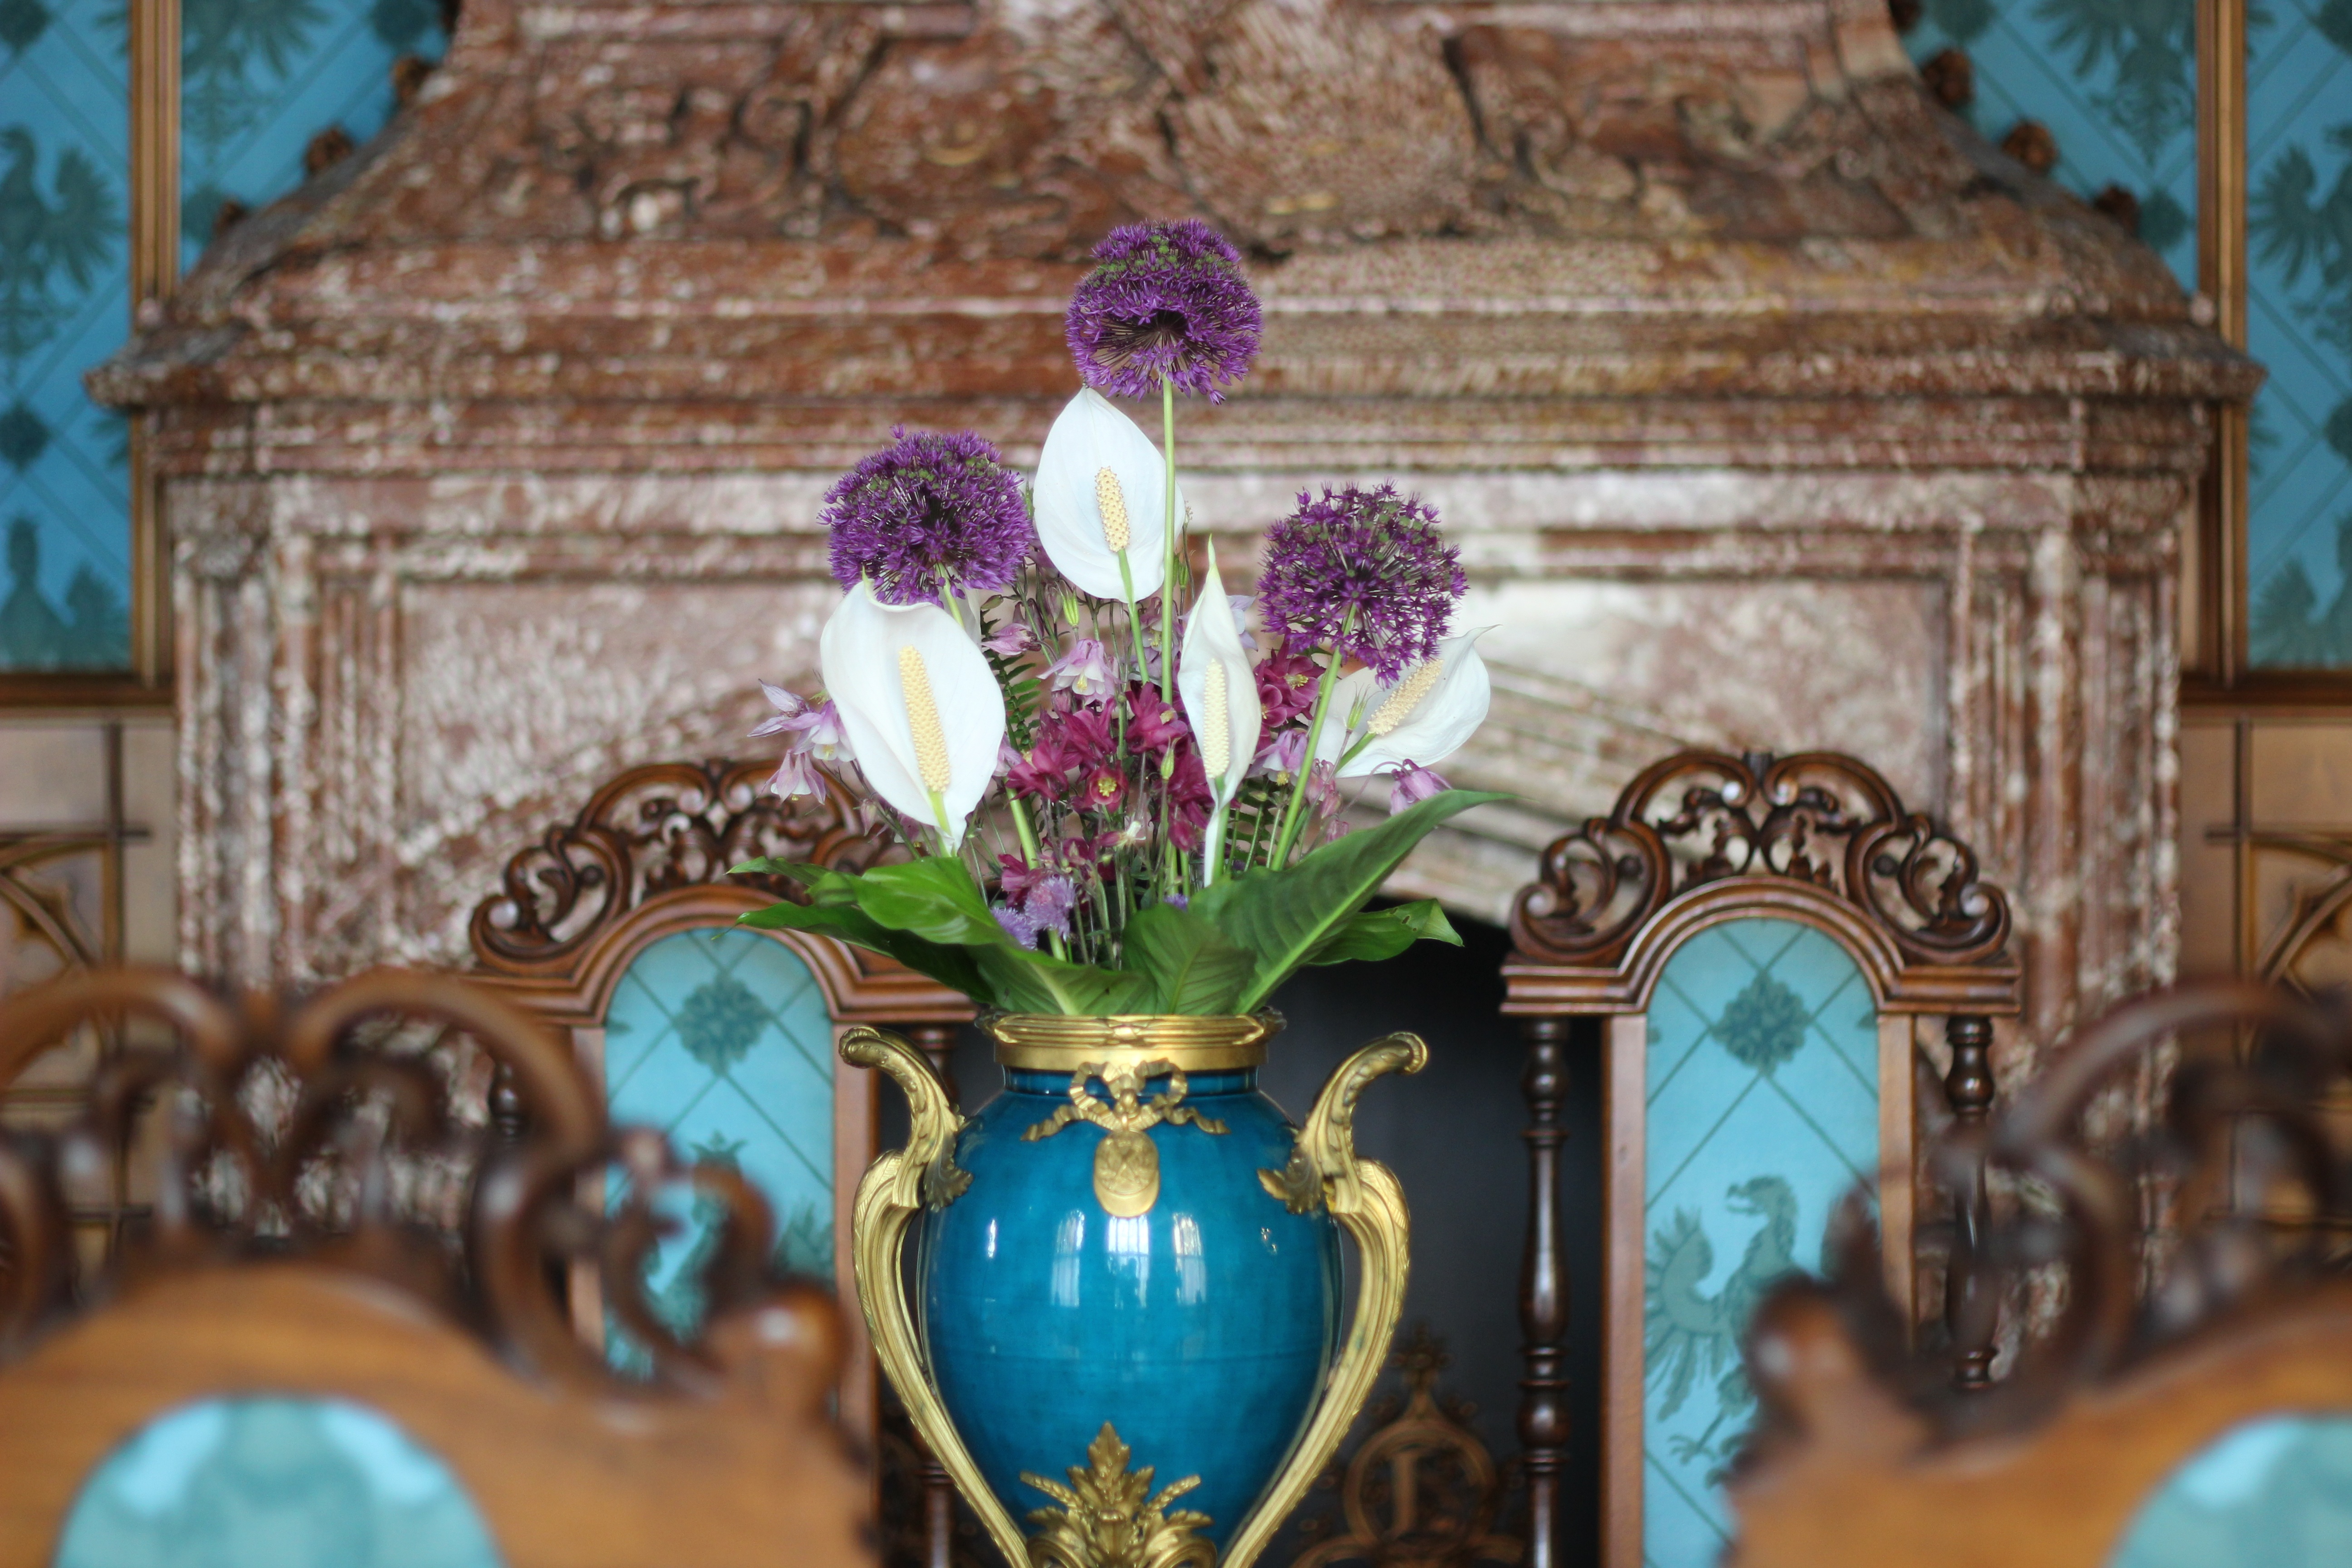
plant, flower, bouquet, blue, flowers, flower pot, turquoise, composition, floristry, dining table